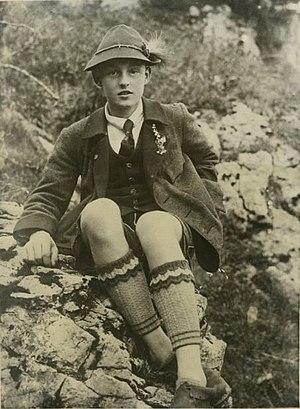
Albert de Bavière, duc de Bavière, est né à Munich, en Bavière, le 3 mai 1905, et décédé au château de Berg, en Allemagne, le 8 juillet 1996. Chef de la maison de Wittelsbach, il est prétendant au trône de Bavière entre 1955 et 1996.